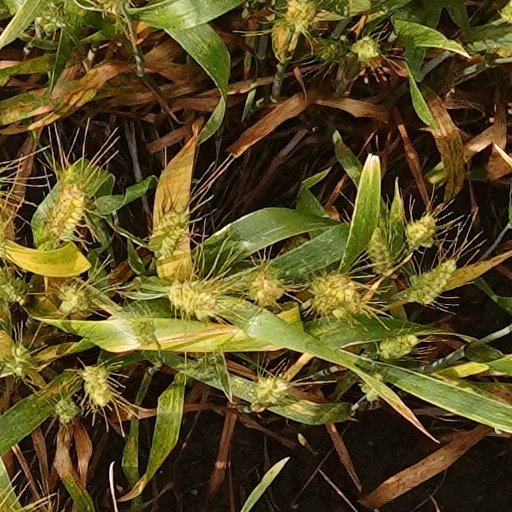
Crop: wheat